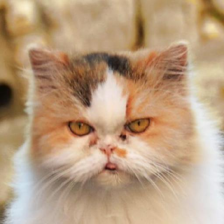
Label: animals